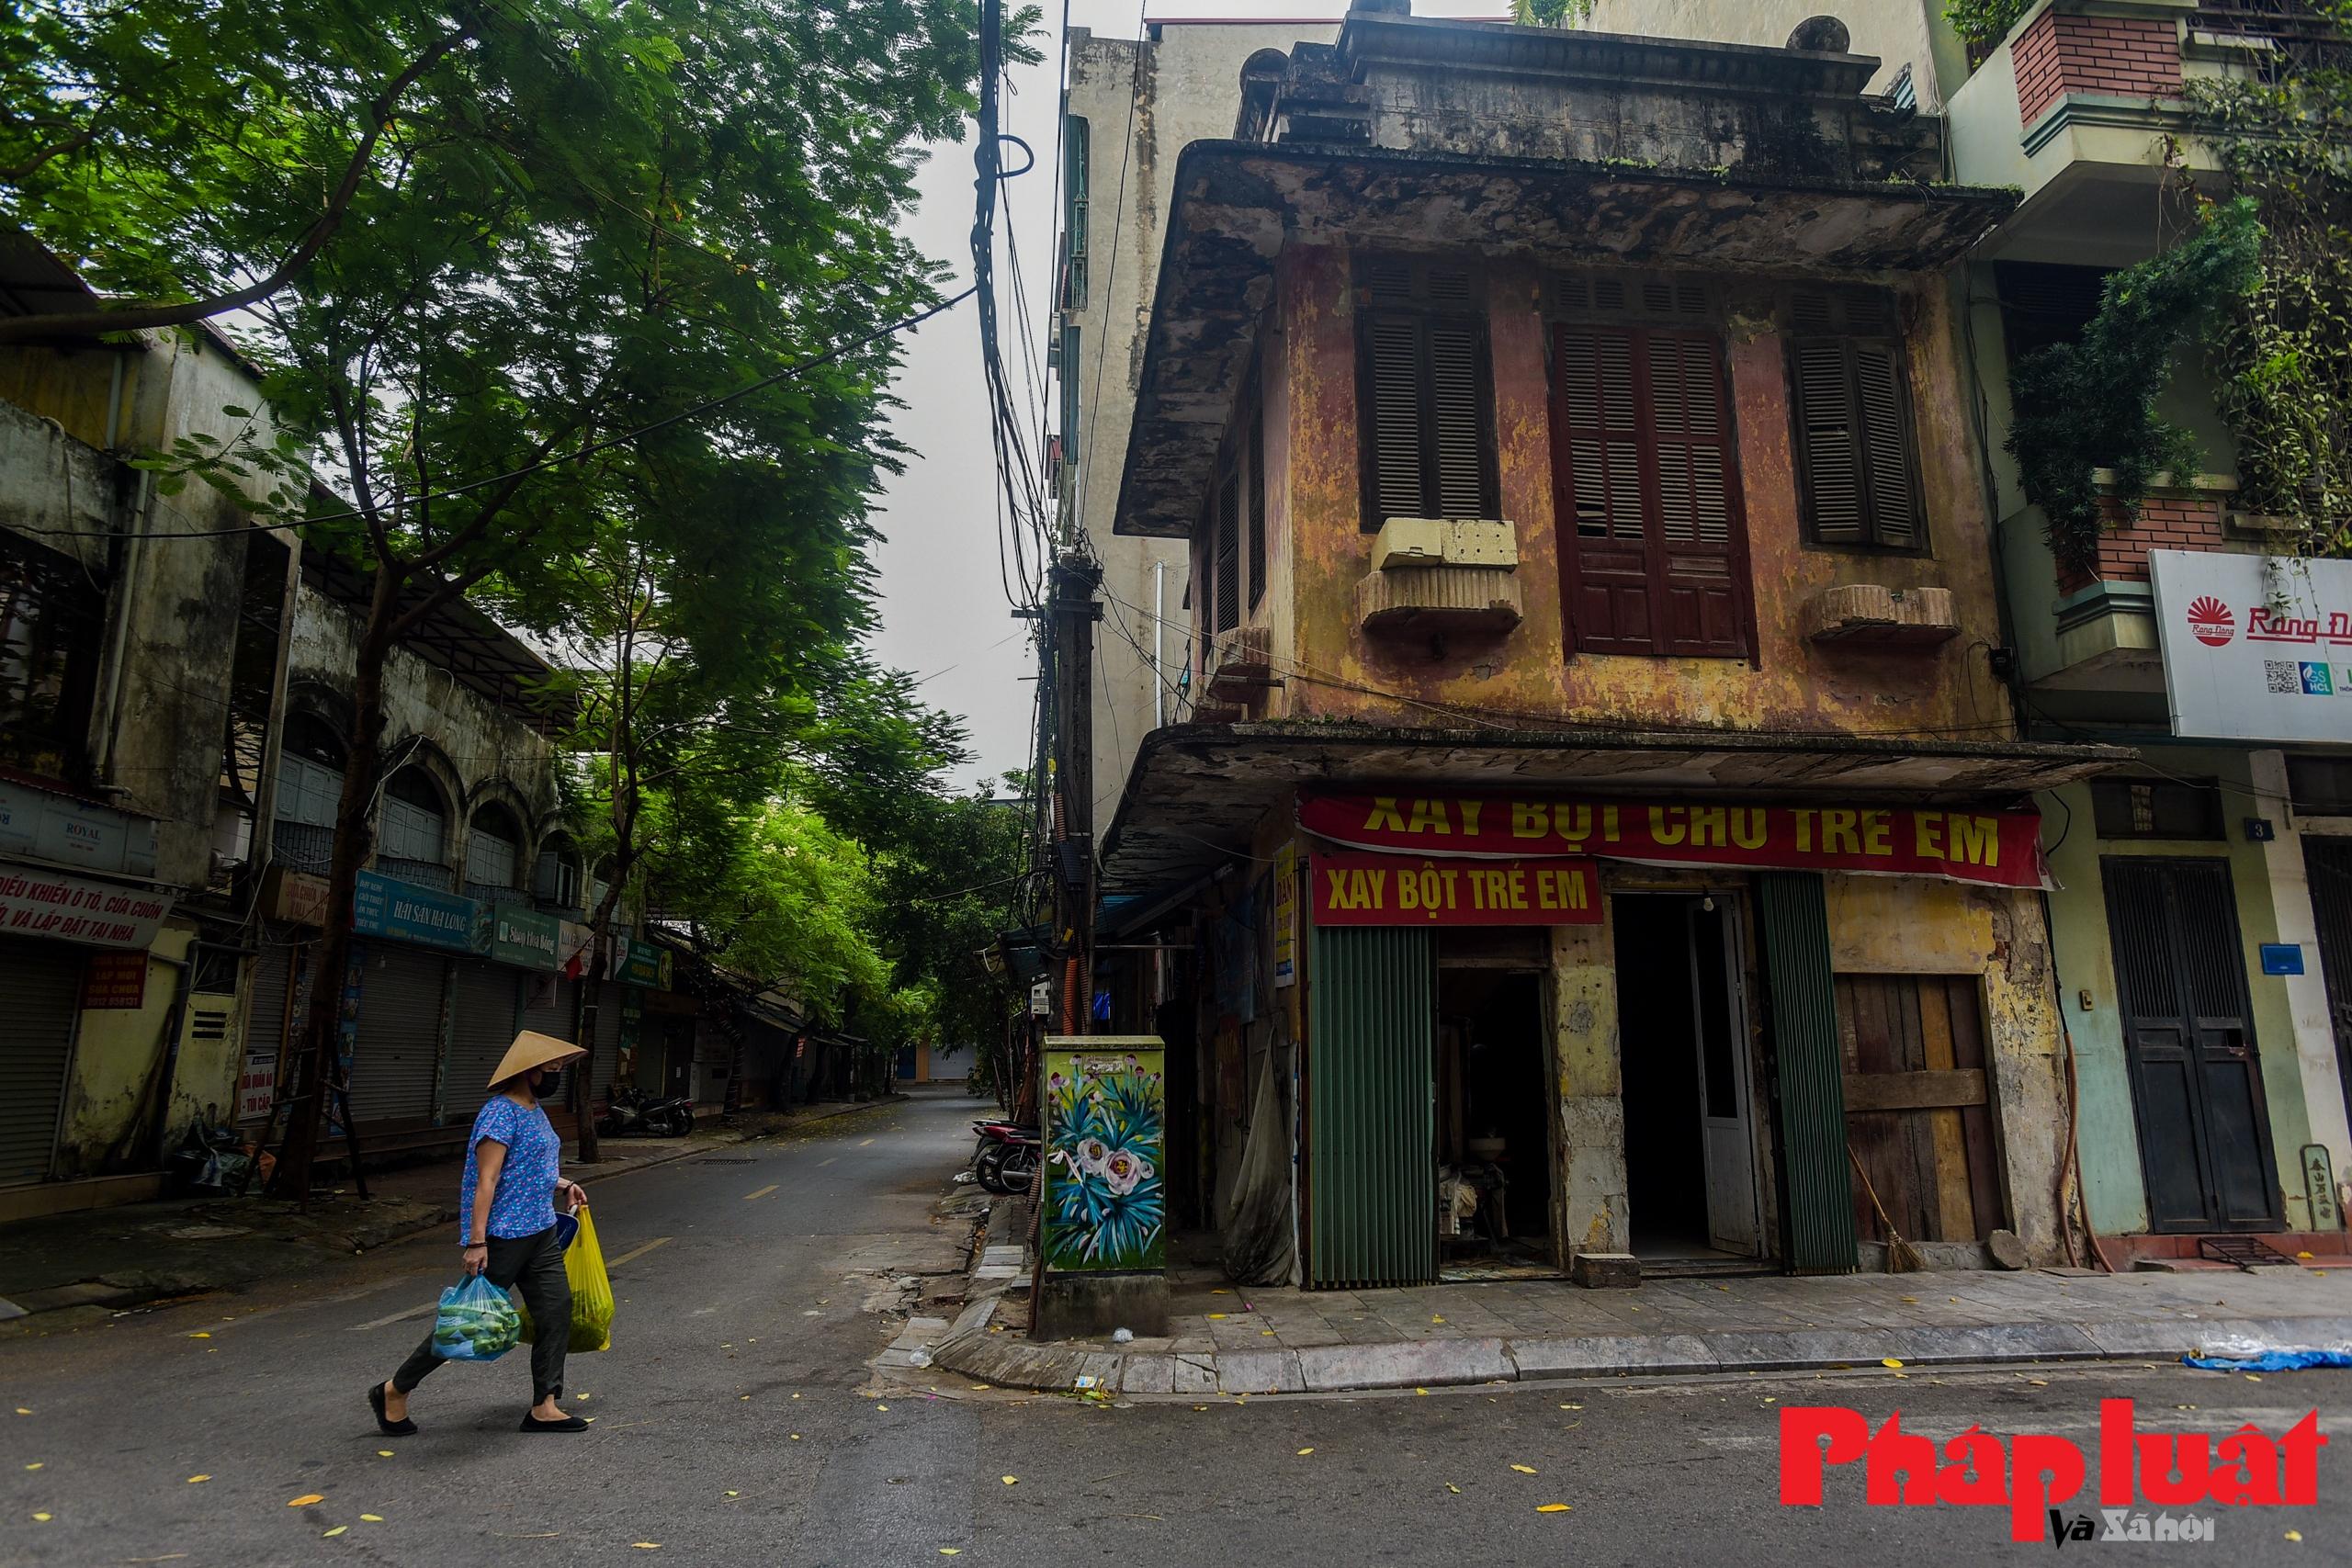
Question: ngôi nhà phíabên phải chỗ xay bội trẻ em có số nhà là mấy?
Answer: ngôi nhà phía bên phải chỗ xay bội trẻ em có số nhà là 3